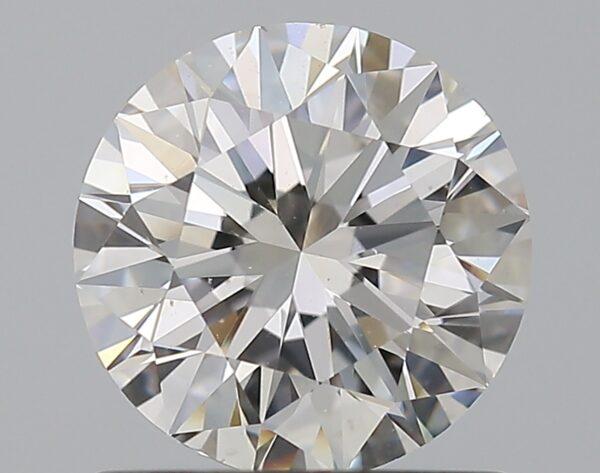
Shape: round
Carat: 1
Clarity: VS2
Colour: G
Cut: EX
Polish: EX
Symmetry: EX
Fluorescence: F
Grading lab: GIA
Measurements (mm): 6.37 x 6.41 x 3.99